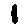
Label: 1